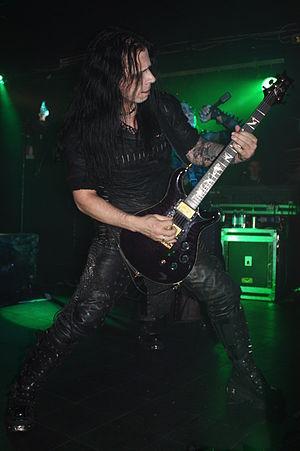
Cradle of Filth est un groupe de black metal britannique, originaire de Suffolk, en Angleterre. Le groupe est fondé en 1991 par Darren « Daz » White, Jon Richard, Paul Ryan et Daniel Lloyd Davey, alias Dani Filth. Au cours de leur carrière, leur genre a évolué, débutant avec du death metal et se dirigeant progressivement vers un style de black metal symphonique. Cradle of Filth est couramment qualifié de groupe de metal extrême. Les textes abordent le satanisme, l’érotisme, le romantisme, le diable, la mythologie, et autres histoires d'horreur.